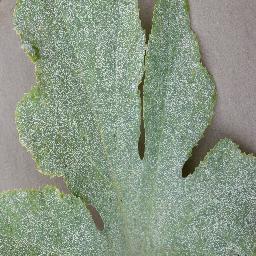
Label: Squash___Powdery_mildew